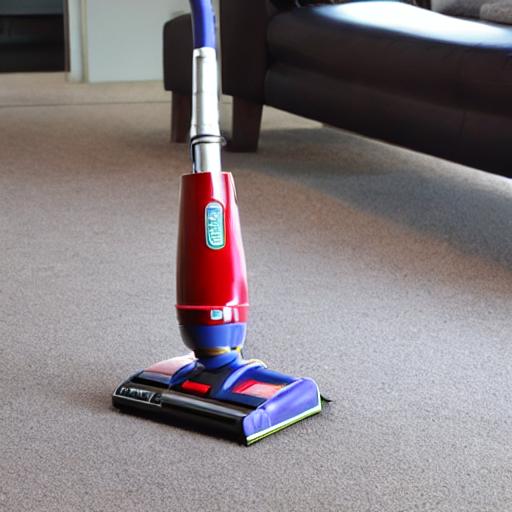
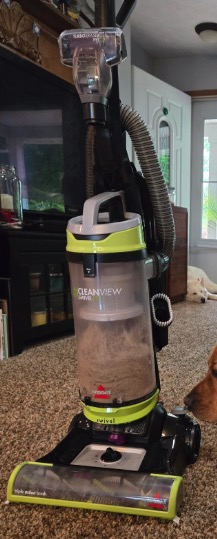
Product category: items_vacuum
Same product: no